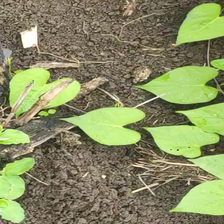
Weed species: Obscure_morning _glory(Ipomoea obscura)